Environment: real
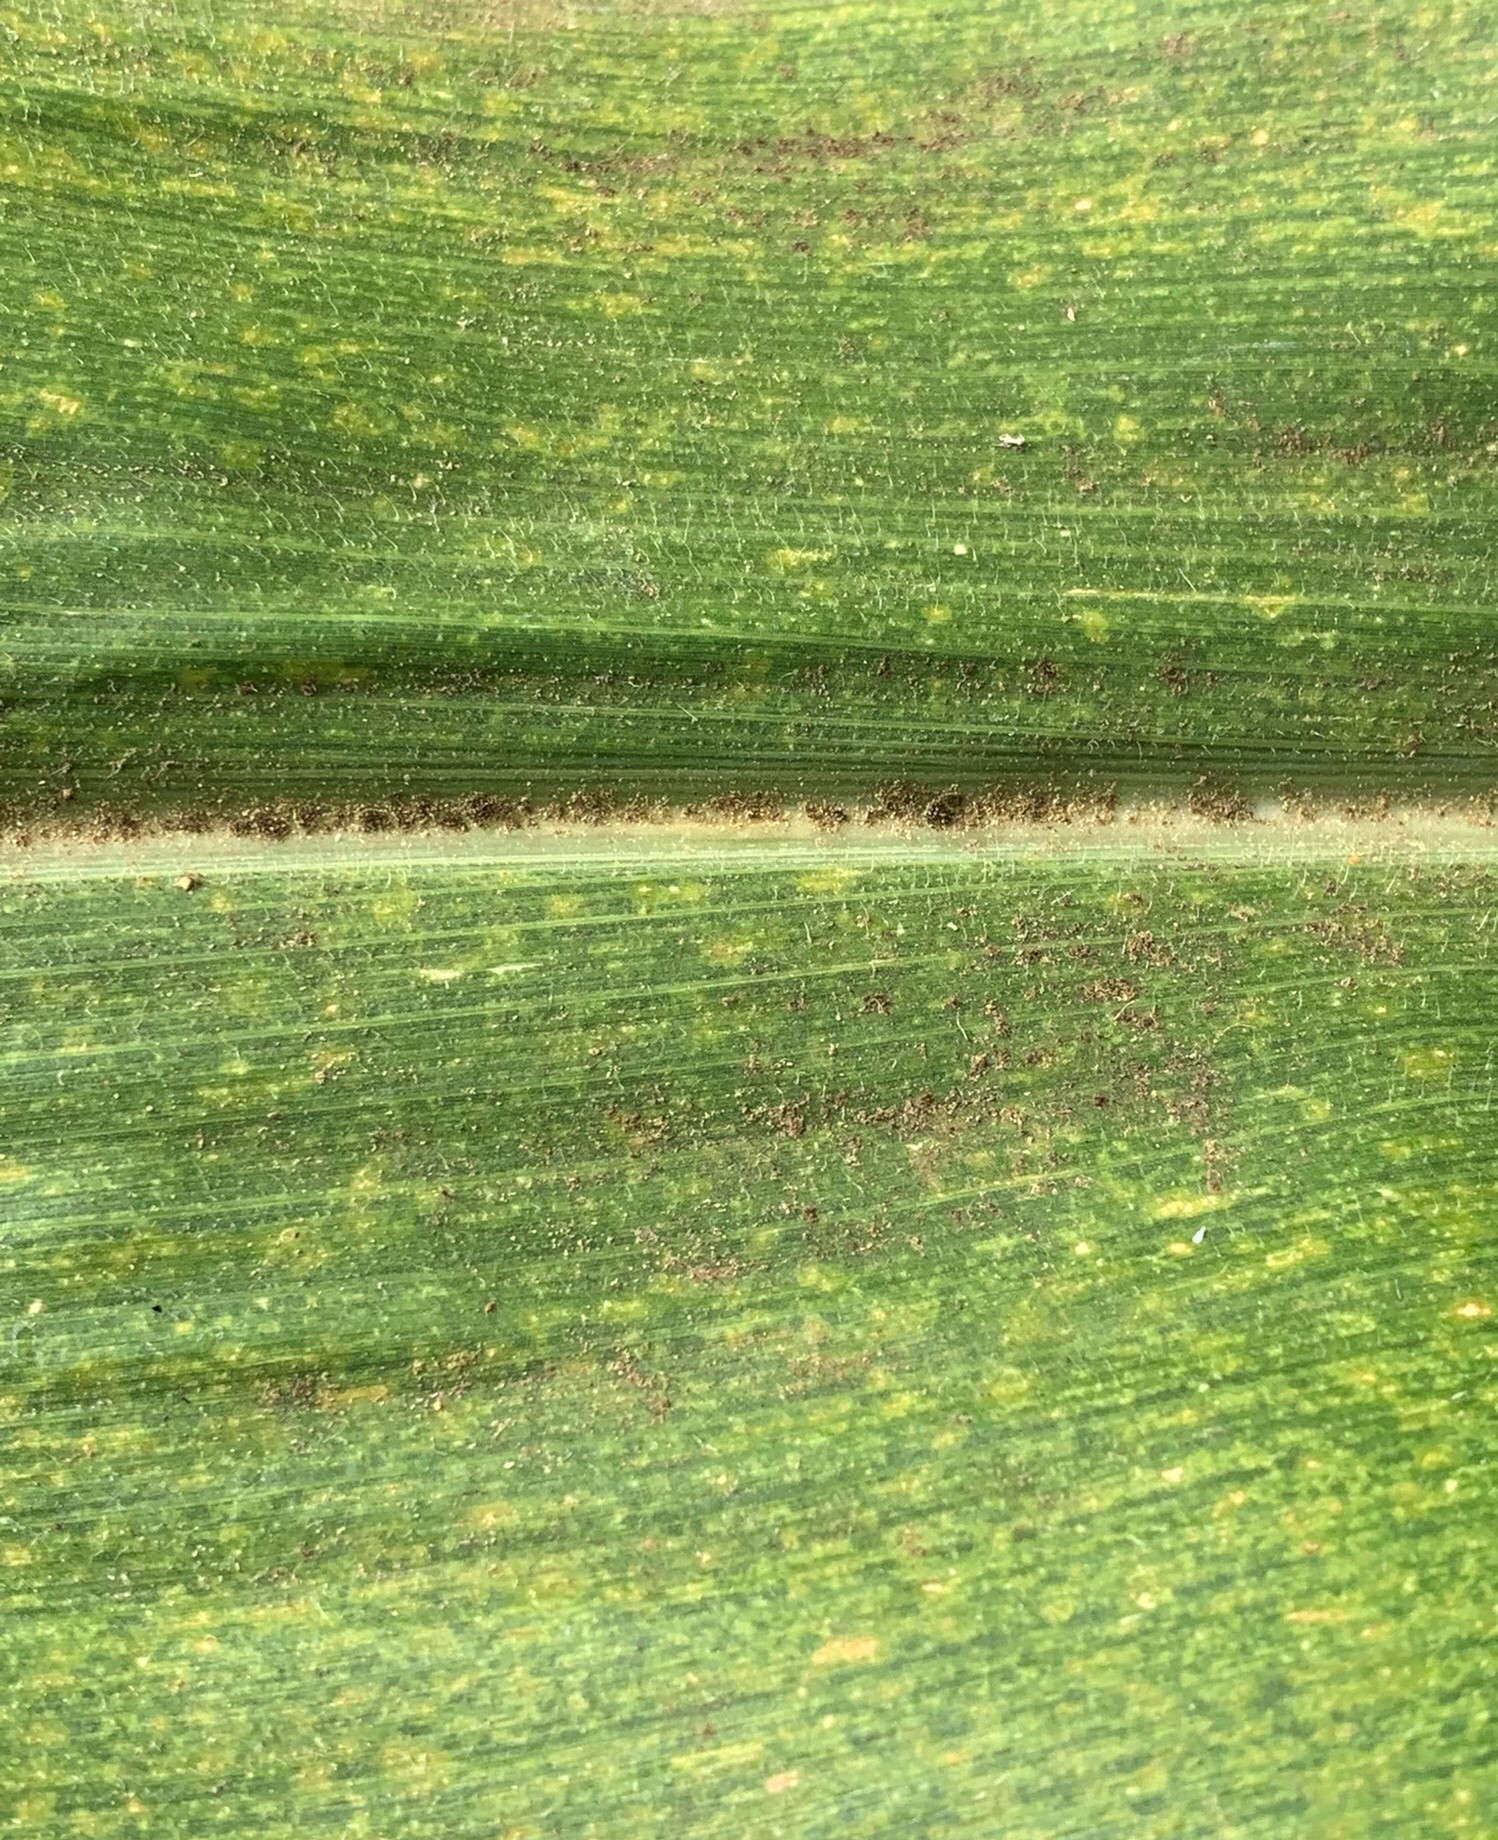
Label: lethal_necrosis